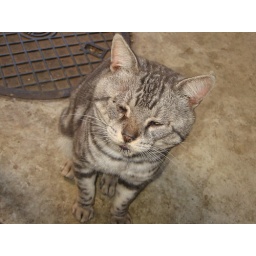
a cat that hangs around my parent's house in japan.